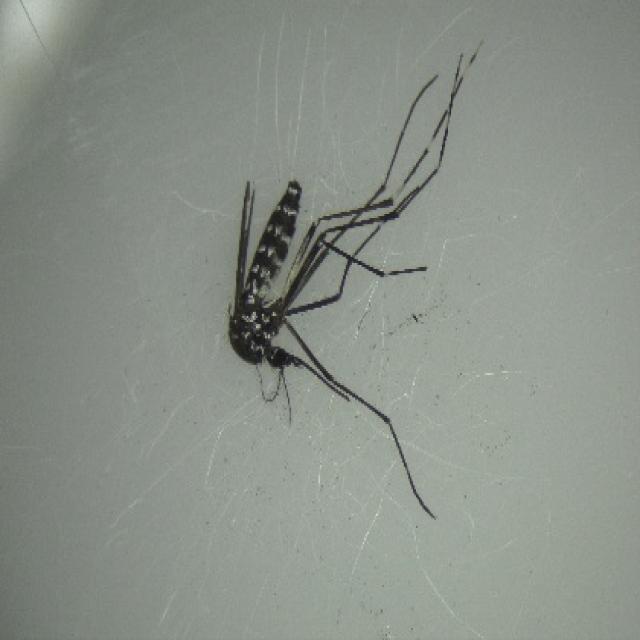
Species: aedes_albopictus